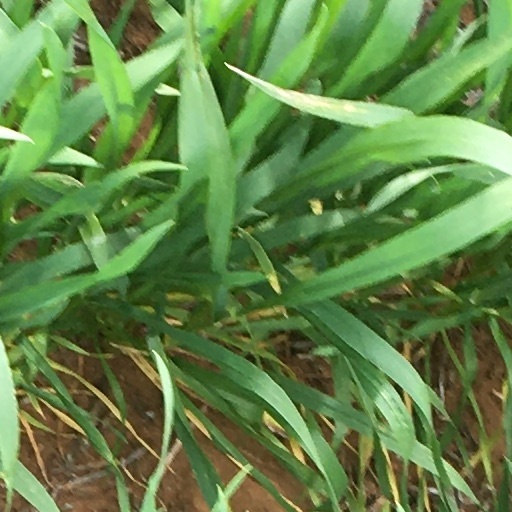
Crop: wheat